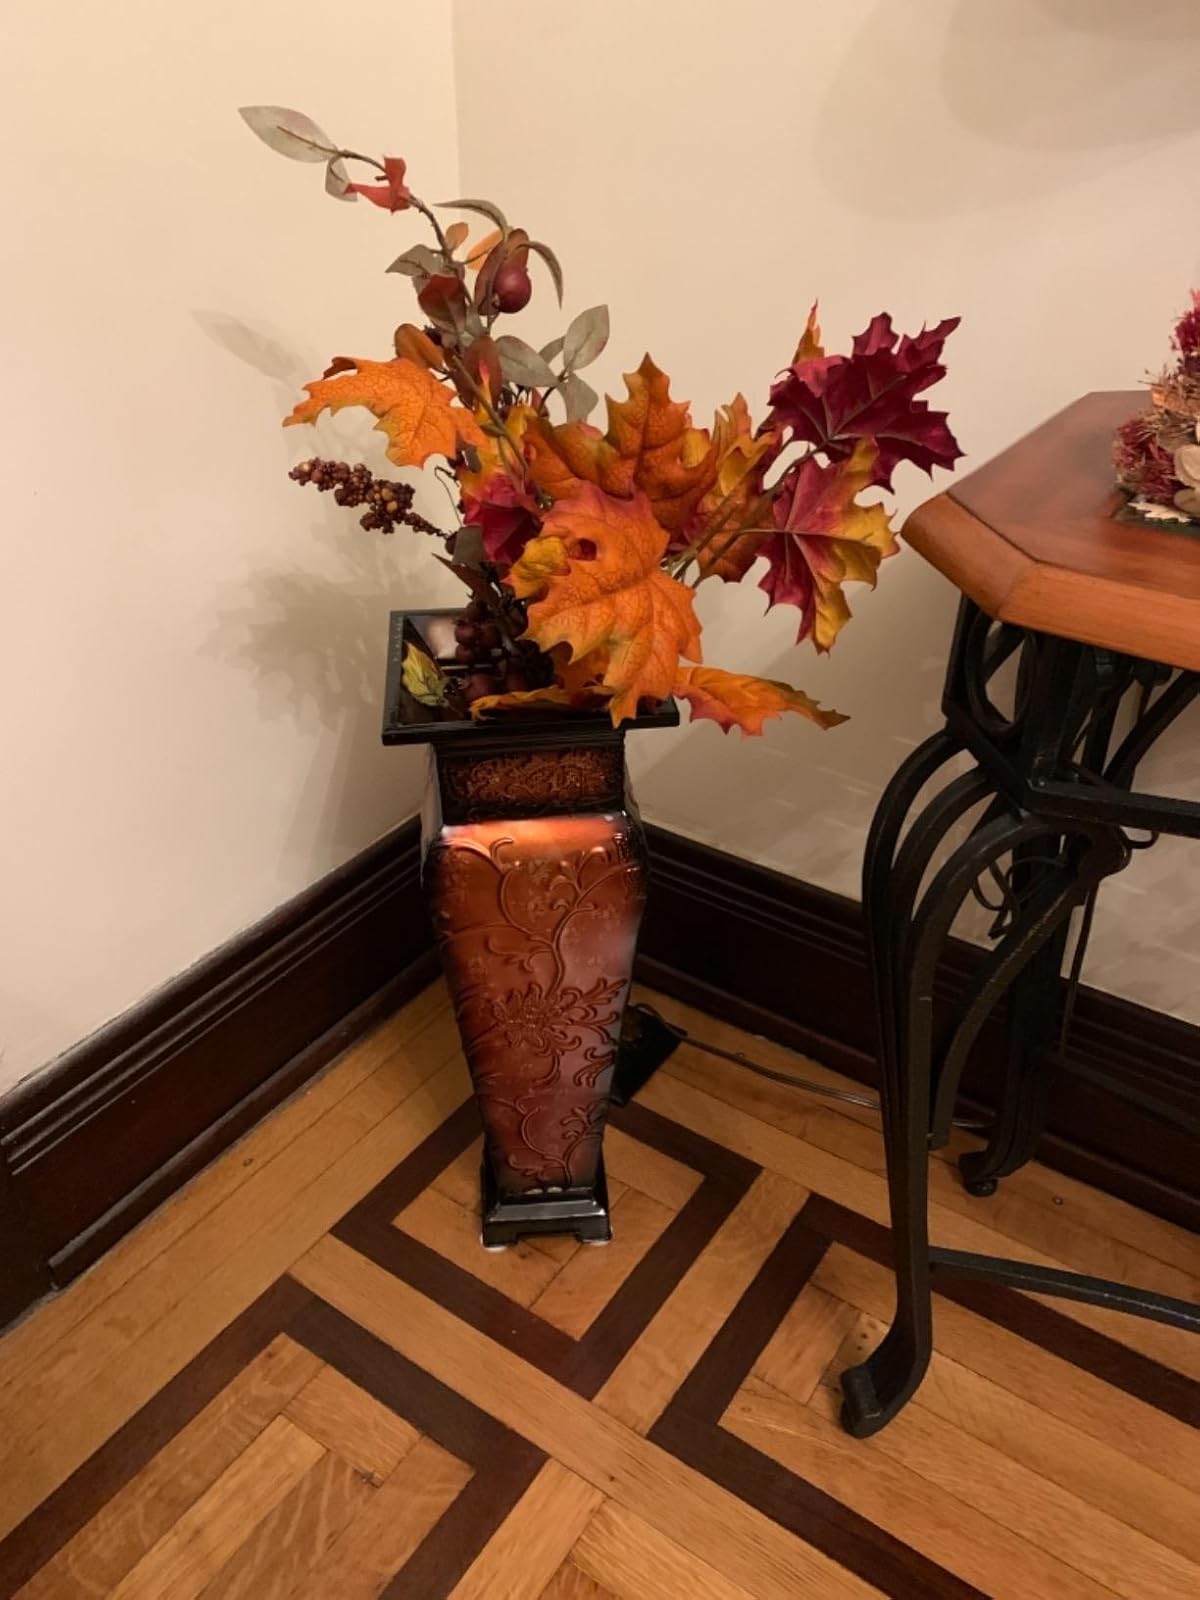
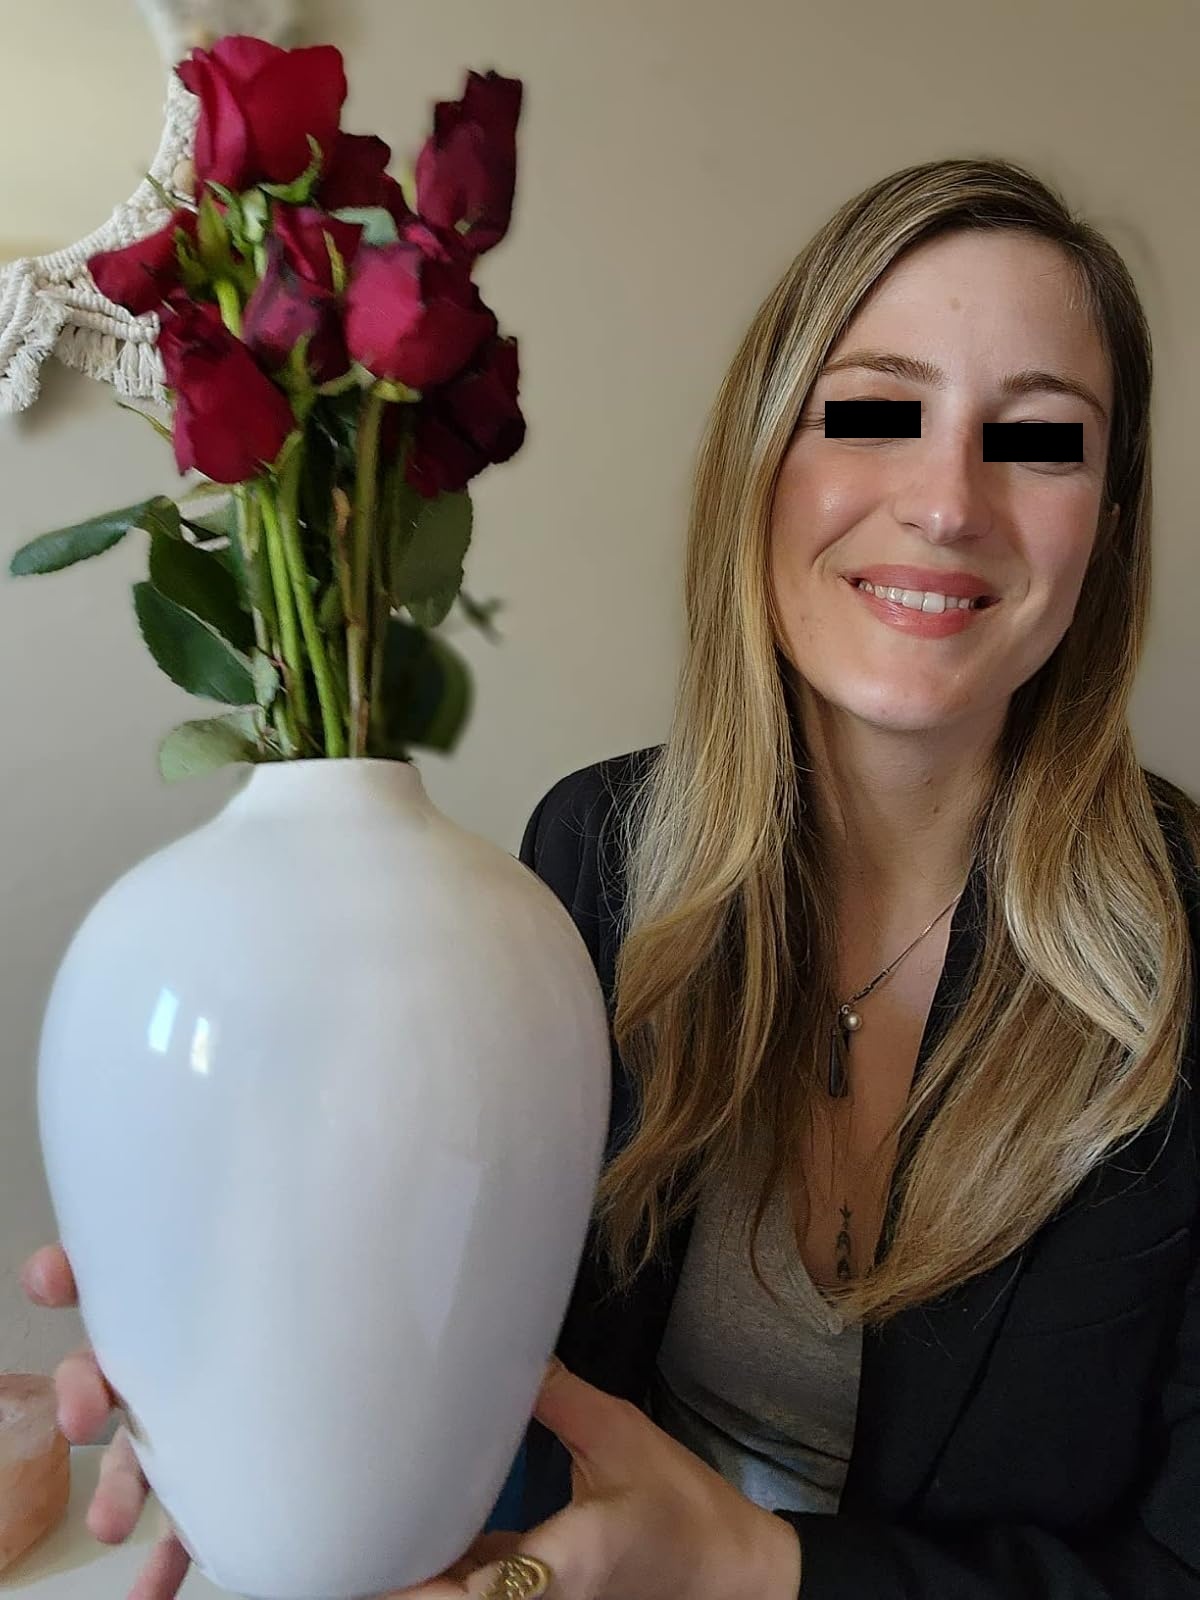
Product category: vase
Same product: no